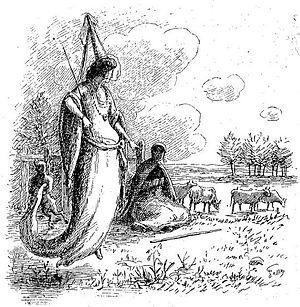
Illustration du conte La houle du châtelet collecté par Paul Sébillot en Haute-Bretagne, 1883. publié dans les contes de terre et de mer, p. 95
Les fées des houles sont des fées propres à la côte de la Manche qui s'étend de Cancale à Tréveneuc en Haute-Bretagne, aux Îles Anglo-Normandes, et connues par quelques fragments de récits dans le Cotentin. Elles vivraient dans les grottes et cavernes côtières nommées houles. Réputées magnifiques, immortelles et très puissantes, elles sont sensibles au sel. Plutôt bienveillantes, les fées des houles décrites par les récits locaux vivent en communauté, s'occupent à leur lessive, à cuire leur pain ou à garder leur troupeau, se marient avec des féetauds et sont servies par des lutins guerriers nommés les Fions. Elles viennent en aide de multiples façons aux humains qui le leur demandent, fournissant de la nourriture et des objets enchantés, mais se fâchent si l'un d'eux leur manque de respect ou acquiert le pouvoir de voir leurs déguisements sans leur accord.